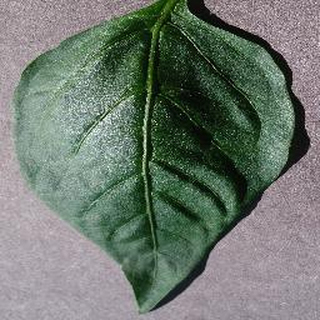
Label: healthy_bell_pepper